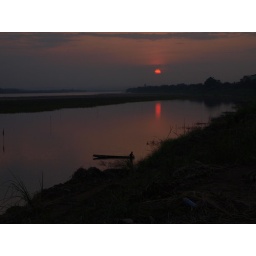
fisherman boat in the mekong river at the sunset